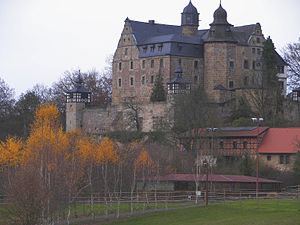
Mainleus
Wernstein Castle - (50°5′13″N 11°23′52″Ø﻿ / ﻿50.08694°N 11.39778°Ø﻿ / 50.08694; 11.39778﻿ (Schloss Wernstein))
Mainleus er en købstad i Landkreis Kulmbach, Regierungsbezirk Oberfranken i den tyske delstat Bayern. Den ligger ved floden Main, cirka én kilometer fra sammenløbet af de to kildefloder Weißer og Roter Main ved Steinenhausen